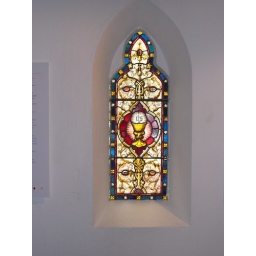
Little stain-glass window in the corridor between the museum and the main church. It shows the Holy Grail and flowers.